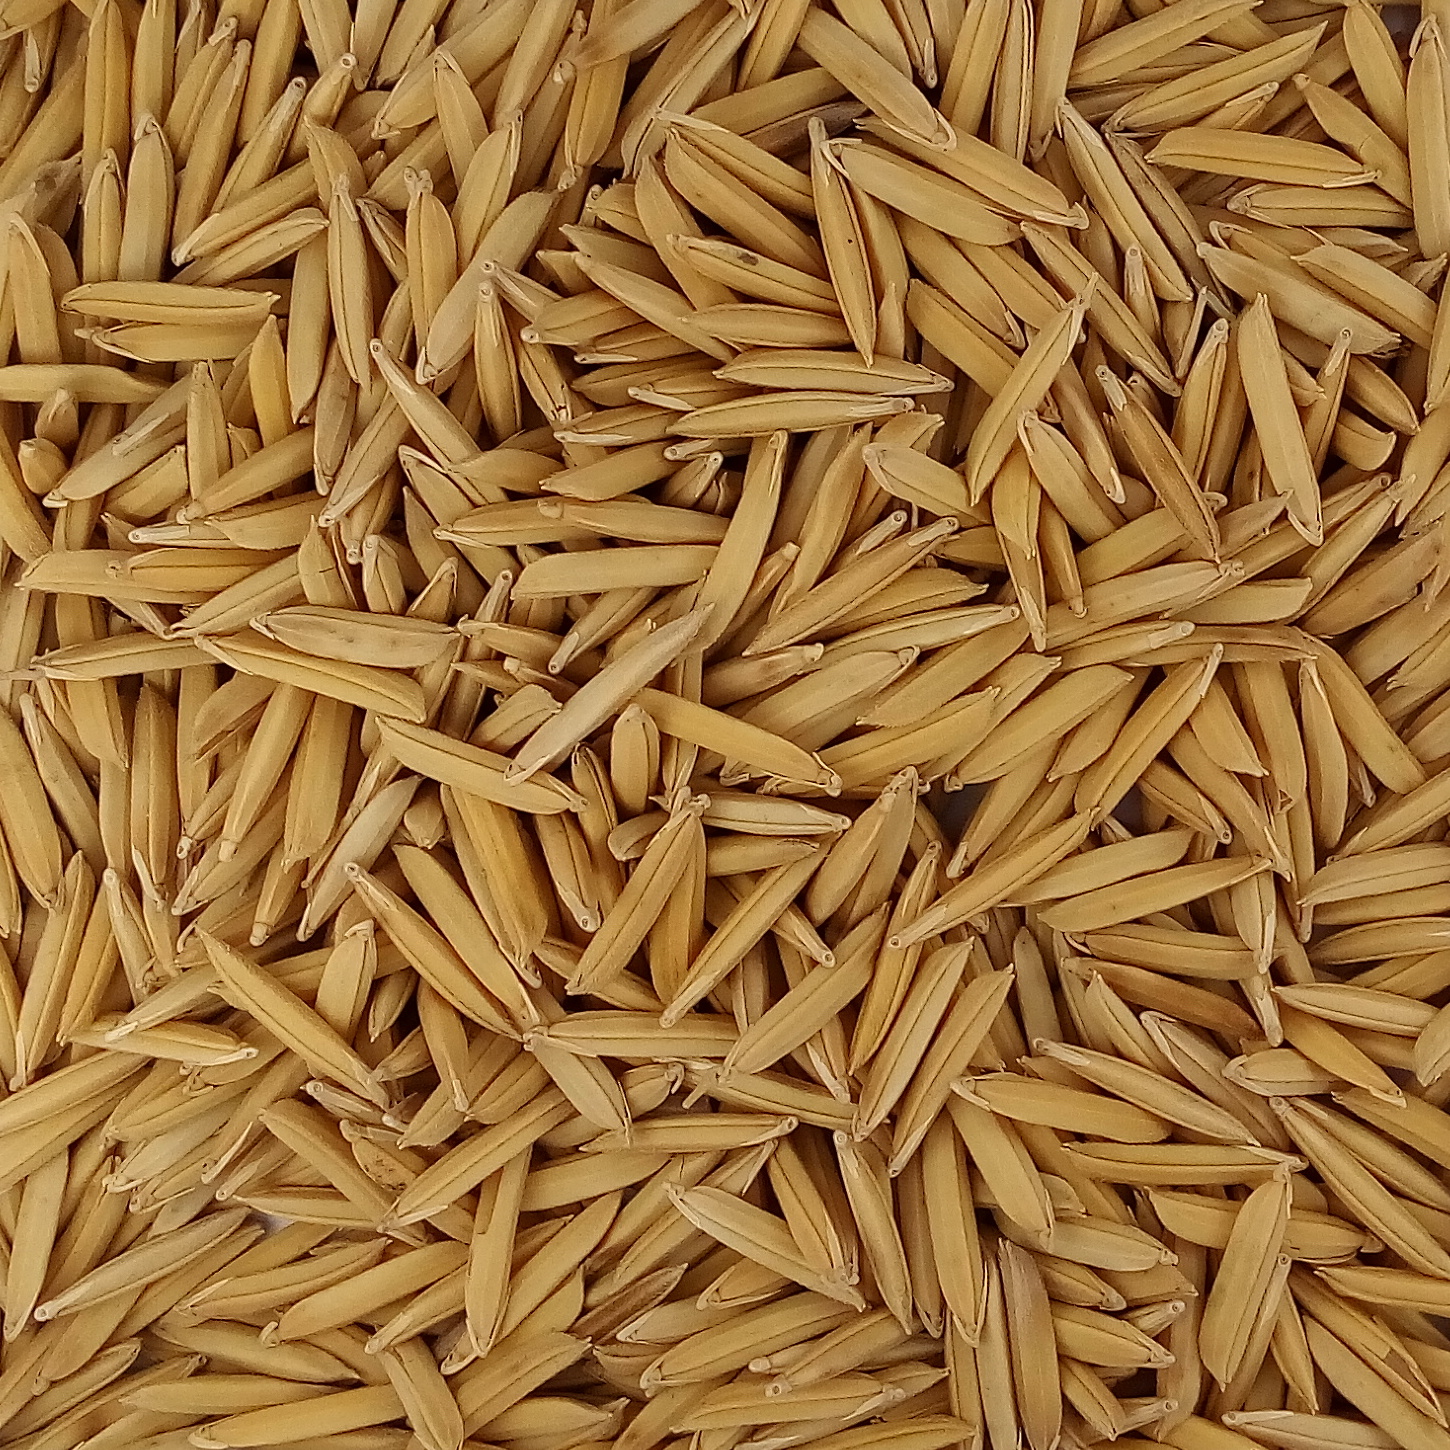
Rice seed variety: 1509